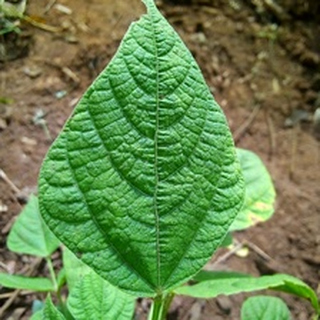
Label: healthy_bean